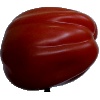
Label: Tomato Heart 1